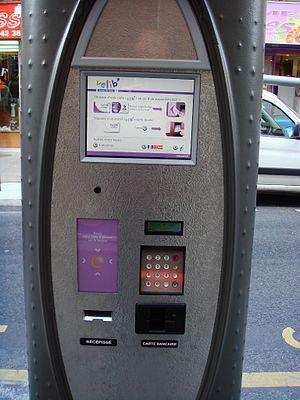
Vélib' Métropole, anciennement Vélib', est un système de vélos en libre-service disponible à Paris et dans les autres villes membres du syndicat Autolib' et Vélib' Métropole ; il s'inscrit dans le domaine de la mobilité partagée. Par synecdoque référentielle, « vélib' » désigne aussi la bicyclette.
Un terminal de paiement électronique est un appareil électronique capable de lire les données d'une carte bancaire, d'enregistrer une transaction, et de communiquer avec un serveur d'authentification à distance.